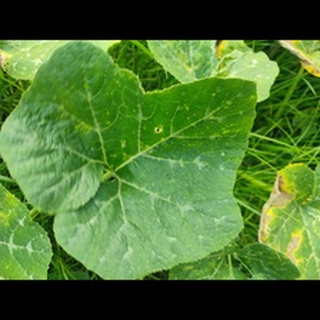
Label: pumpkin_bacterial_leaf_spot